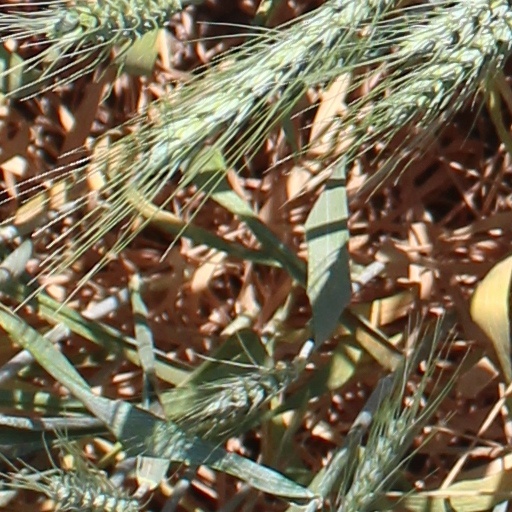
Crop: wheat